Oath of Allegiance of James I of England

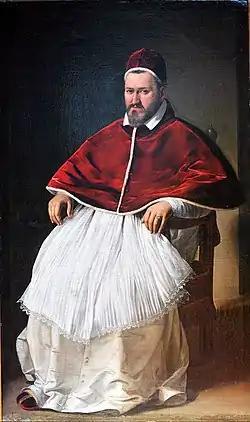
Pope Paul V

Both Pope Paul V and Cardinal Bellarmine wrote letters condemning the oath. On 22 September 1606, Pope Paul V condemned the formula: "It cannot be taken, as it contains many things evidently contrary to faith and salvation.